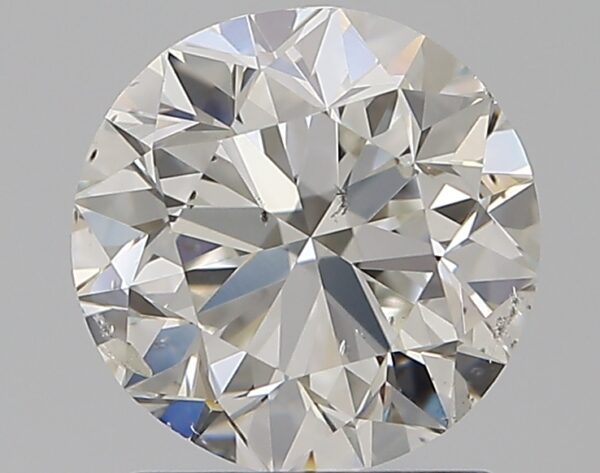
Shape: round
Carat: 1.5
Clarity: SI2
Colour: H
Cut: VG
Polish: EX
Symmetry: VG
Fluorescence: N
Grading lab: GIA
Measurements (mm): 7.09 x 7.16 x 4.61